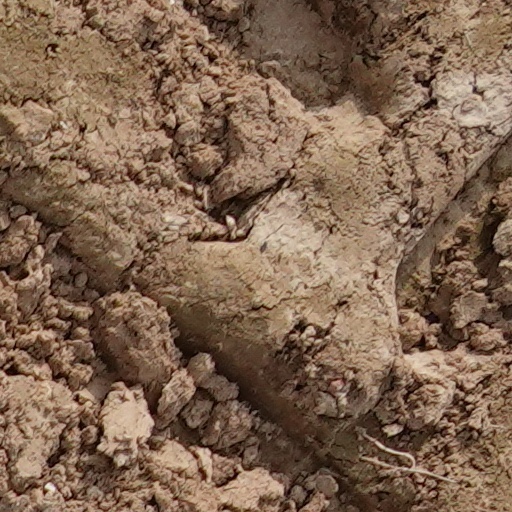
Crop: wheat